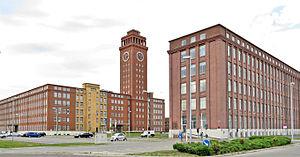
Berlin-Siemensstadt est un des neuf quartiers de l’Arrondissement de Spandau à Berlin. Il s'est constitué au cours du réaménagement des usines Siemens & Halske et de sa filiale Siemens-Schuckert sur la prairie de Nonnenwiesen.